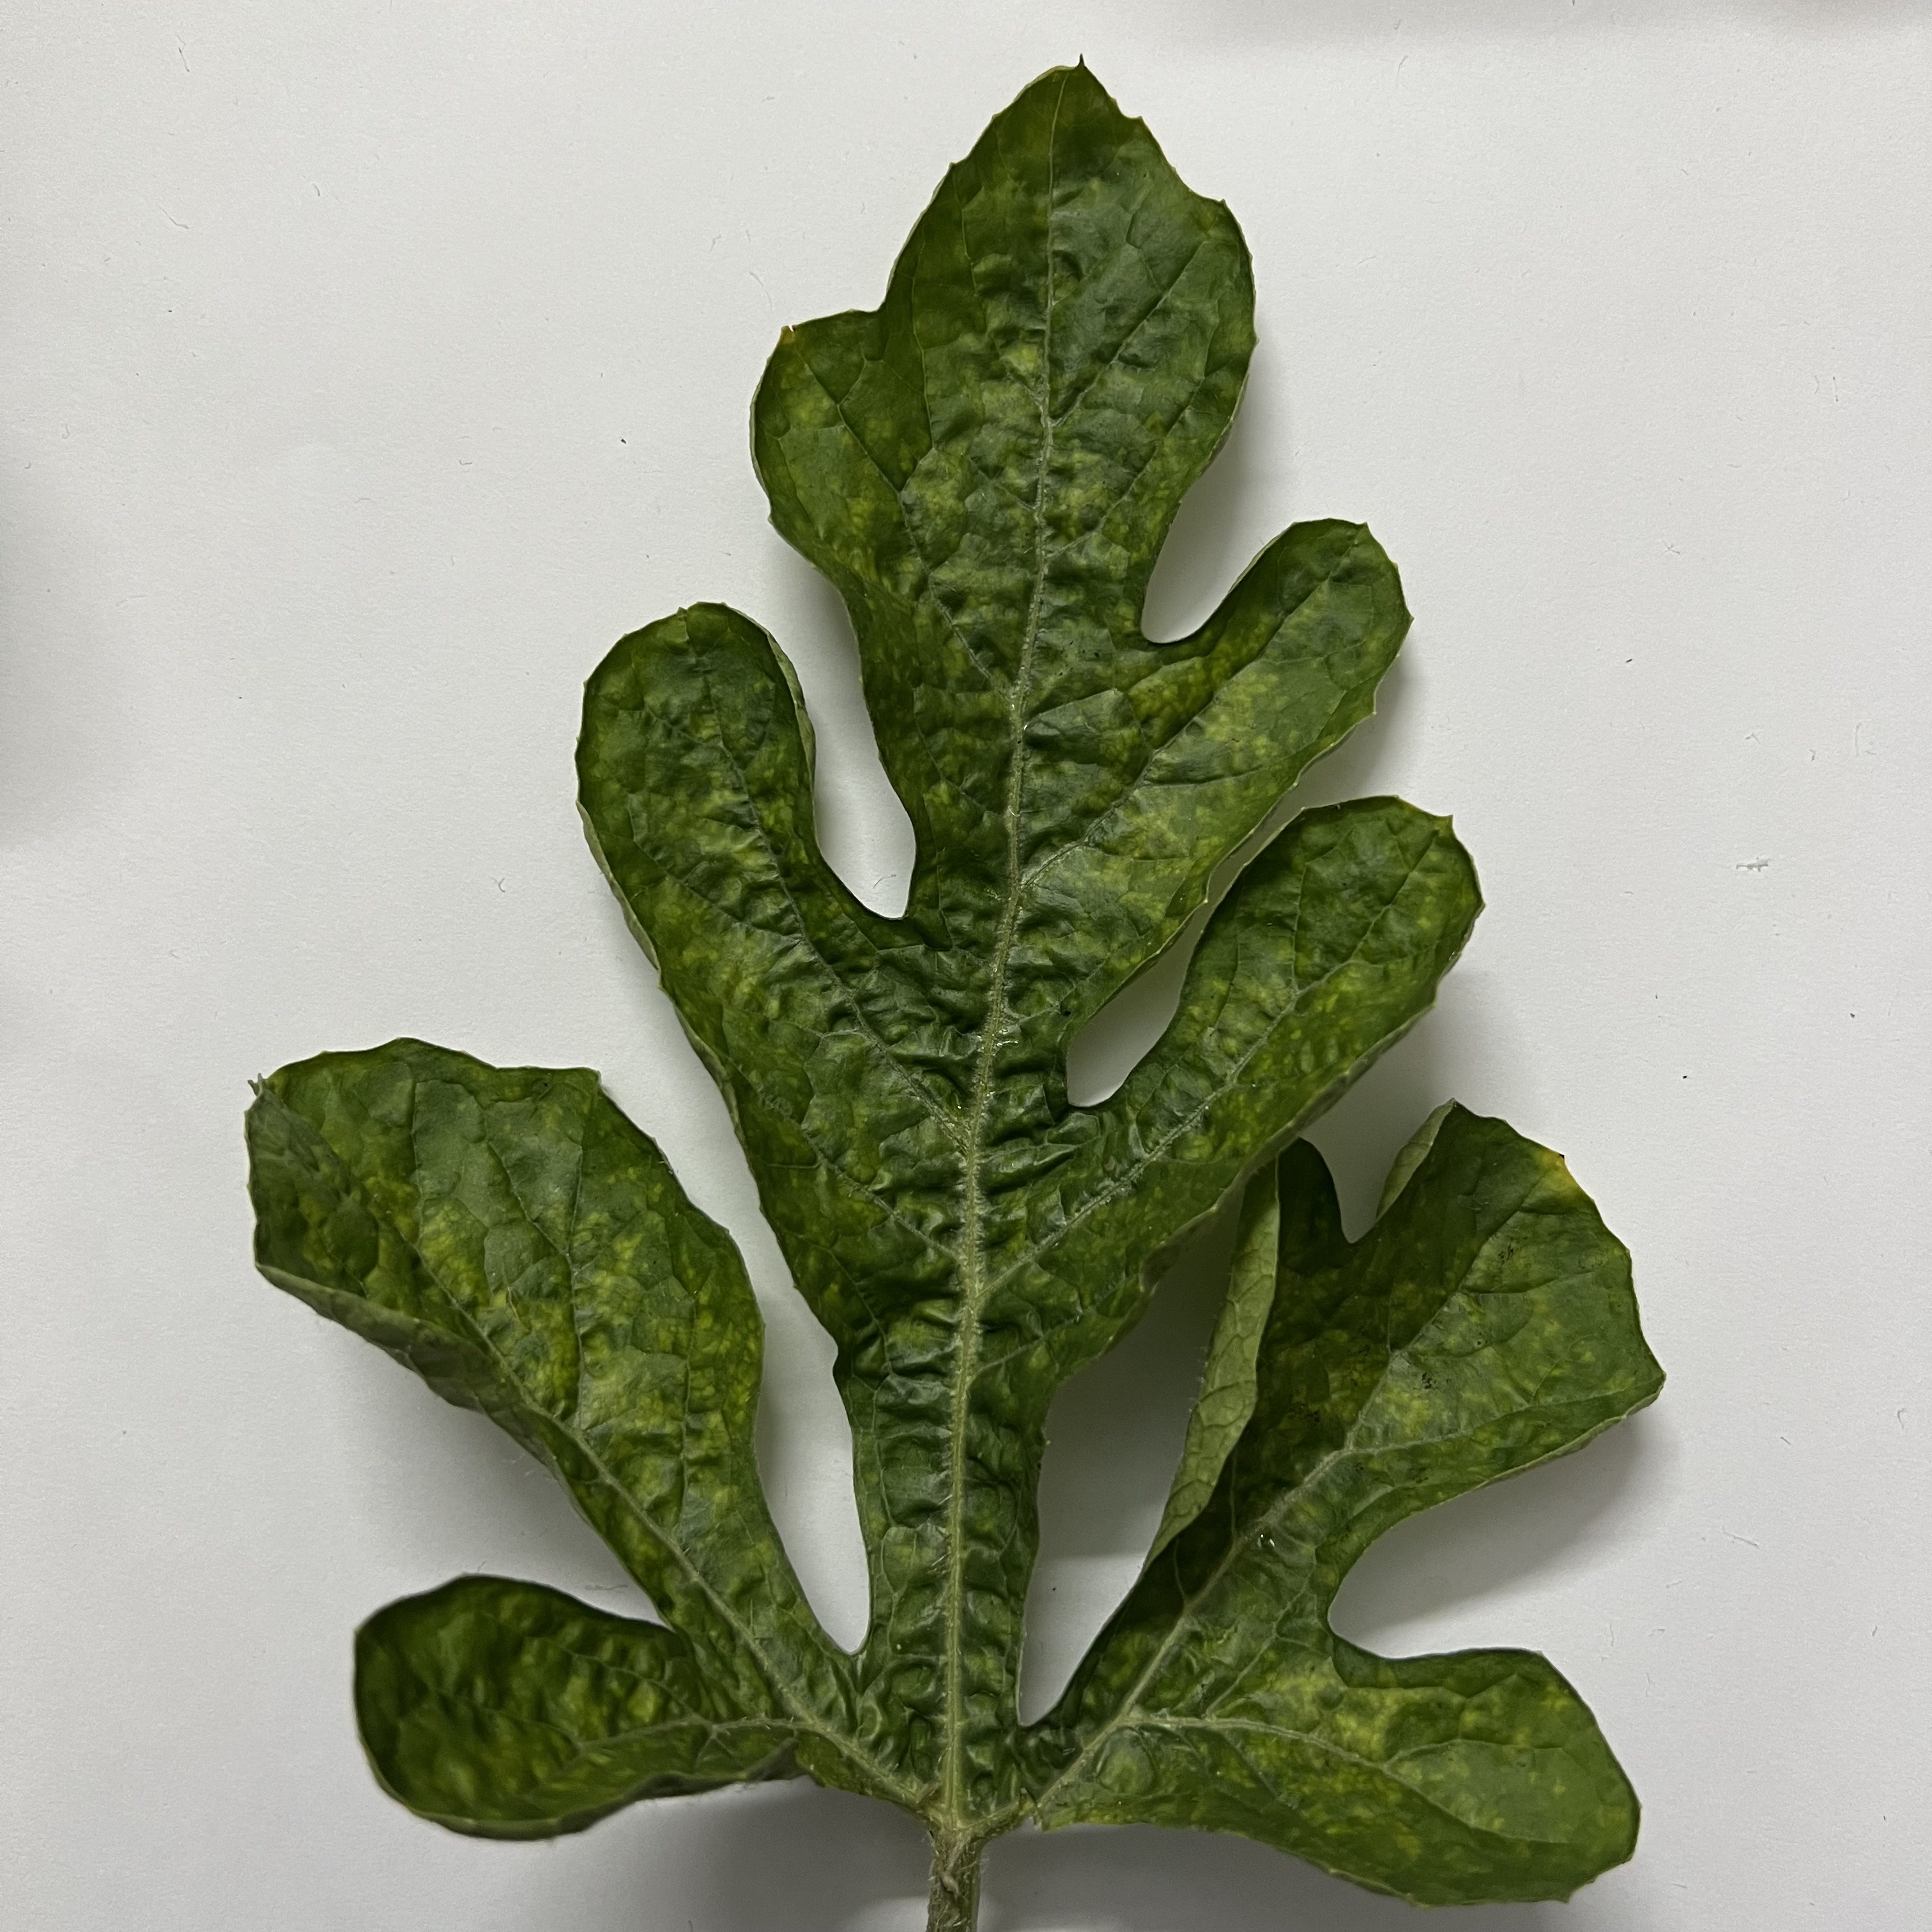
Label: Mosaic_Virus